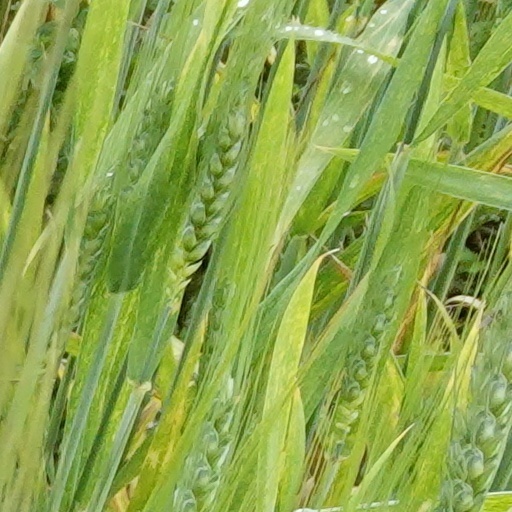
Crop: wheat